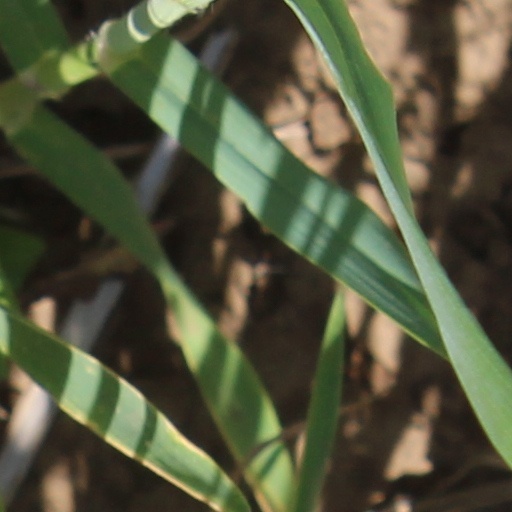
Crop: wheat